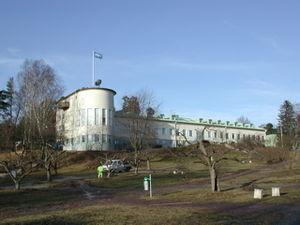
L'Institut international de recherche sur la paix de Stockholm est un institut d'études stratégiques fondé le 6 mai 1966 pour célébrer cent cinquante ans de paix ininterrompue en Suède. Sa tâche est d'effectuer des études scientifiques au sujet de l'importance des conflits et de la coopération pour la paix mondiale, dans le but de contribuer à la compréhension des conditions nécessaires à la résolution pacifique des conflits internationaux et à une paix durable.